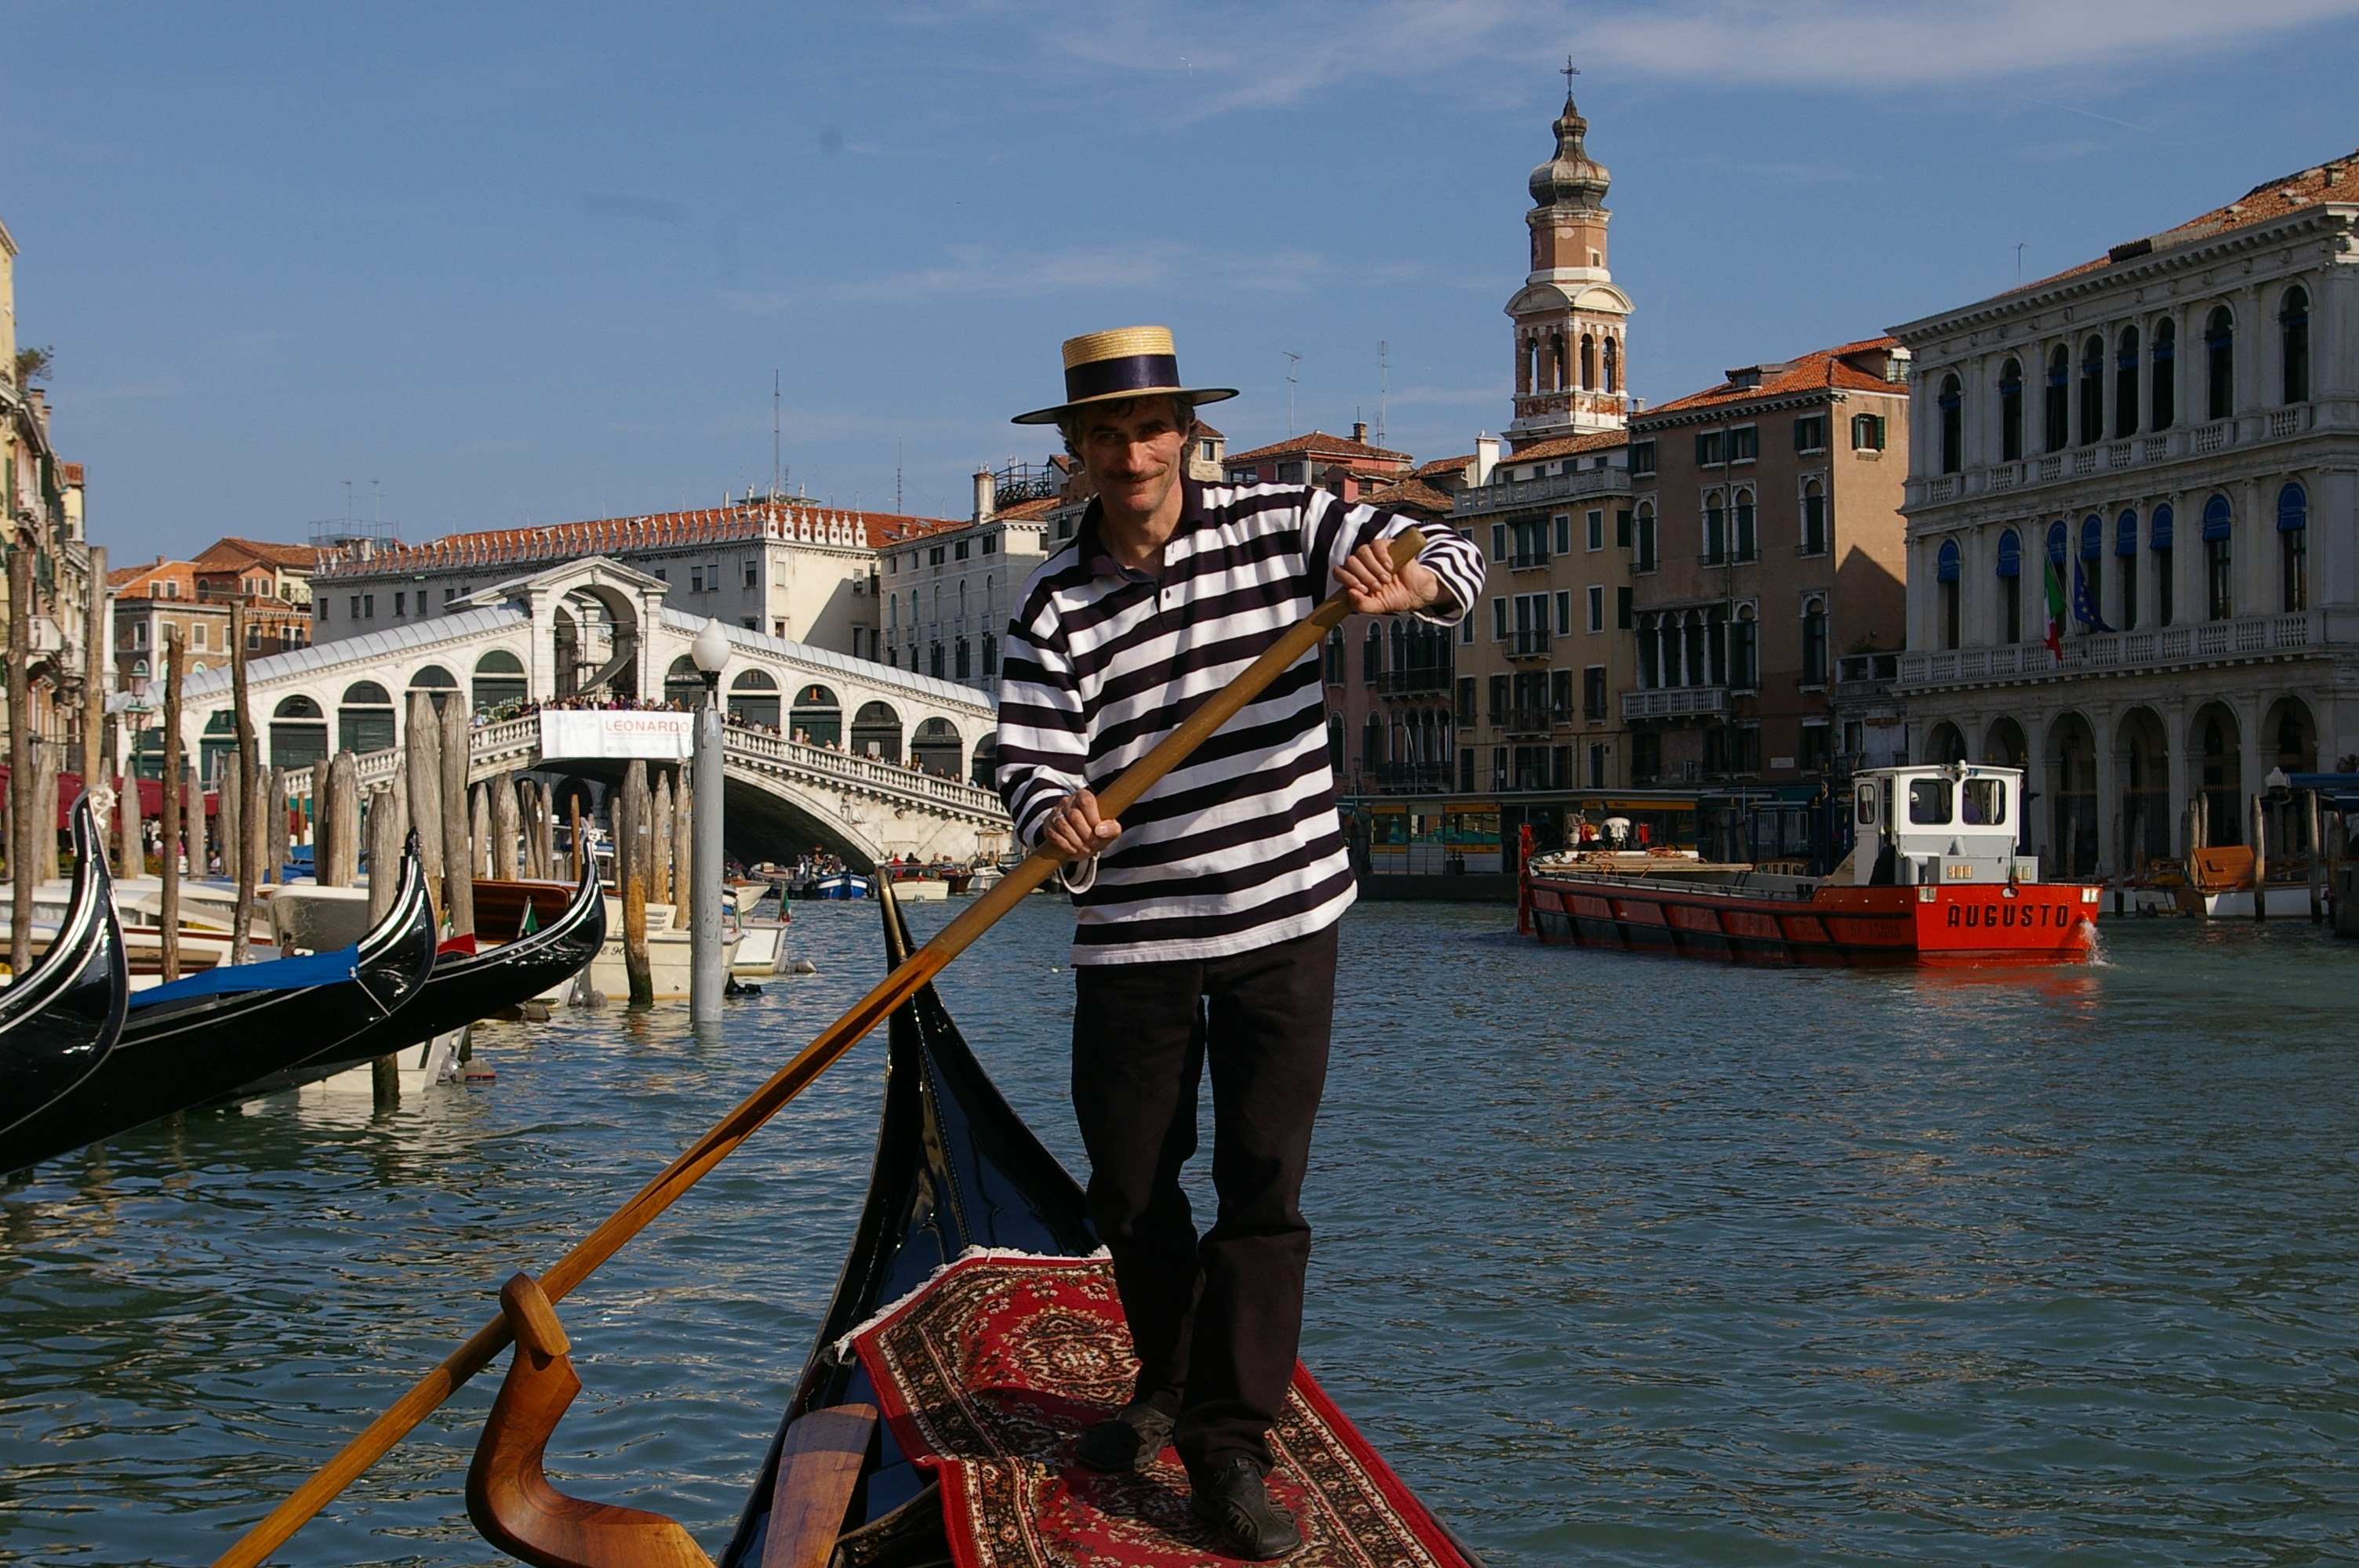
water, sky, boat, city, canal, recreation, vehicle, venice, tourism, waterway, boating, channel, gondola, watercraft, rialto bridge, canal grande, water transportation